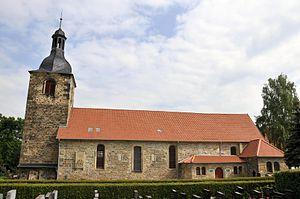
Günthersleben-Wechmar est une commune allemande de l'arrondissement de Gotha en Thuringe. Elle a été formée en 1997 par l'union des anciennes communes de Günthersleben et Wechmar.